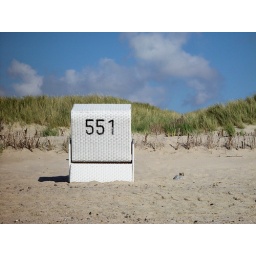
Strandkorb auf der Insel Sylt. Roofed wicker beach chair on the island of Sylt in northern Germany.